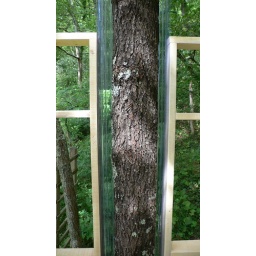
Clear corrugated plastic walls in one of the trees